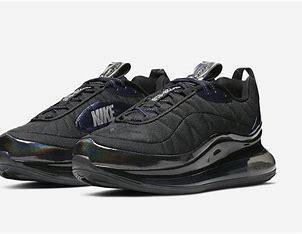
Brand: Nike
Model: MX 720 818